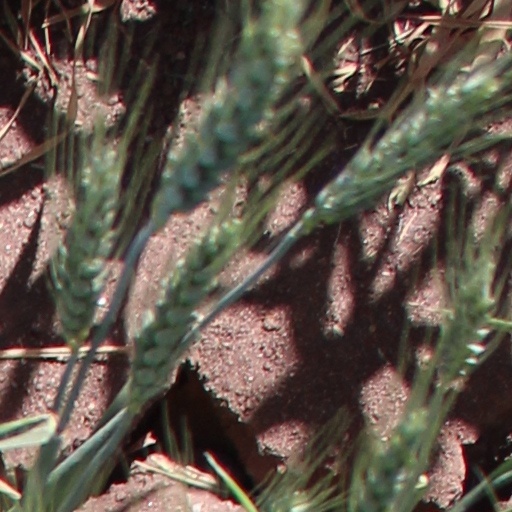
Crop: wheat